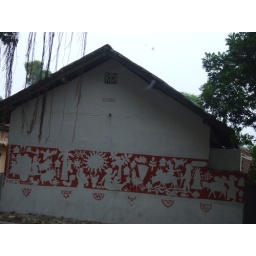
Drawing on a wall of a house in Batticaloa